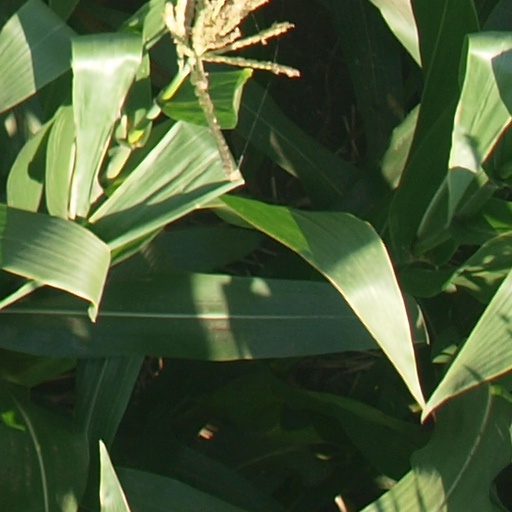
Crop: maize; corn